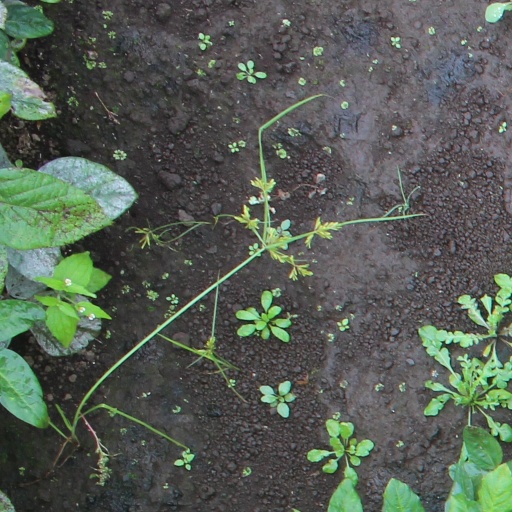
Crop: soybean